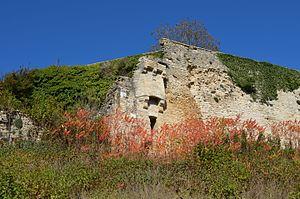
Wikirencontre à Vézelay du premier novembre 2014.
Vézelay est une commune française située dans le département de l'Yonne, en région Bourgogne-Franche-Comté.
L'enceinte de Vézelay est une fortification située à Vézelay, en France.